POV-Ray

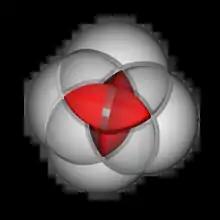
Rendering of the Venn diagram of four spheres created with constructive solid geometry, or CSG. The source is of the image.

Sometime in the 1980s, David Kirk Buck downloaded the source code for a Unix ray tracer to his Amiga. He experimented with it for a while and eventually decided to write his own ray tracer named DKBTrace after his initials. He posted it to the "You Can Call Me Ray" bulletin board system (BBS) in Chicago, thinking others might be interested in it. In 1987, Aaron A. Collins downloaded DKBTrace and began working on an x86 port of it. He and David Buck collaborated to add several more features. POV also had/has similarities with (and borrows from) Rayshade, another BBS era raytracer, including the short but good Rayshade book.